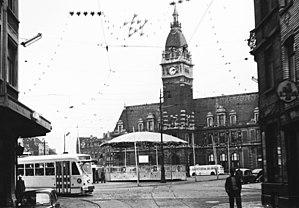
L'hôtel communal de Laeken ou la quatrième maison communale de Laeken est située sur la place Émile Bockstael à Laeken et a été construite entre 1907 et 1912.